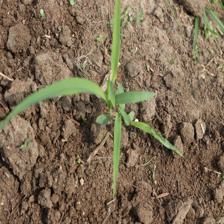
Label: Sorghum